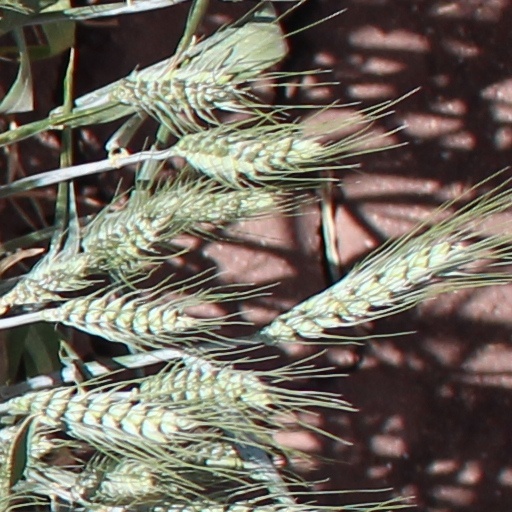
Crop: wheat